Primitive neuroectodermal tumor

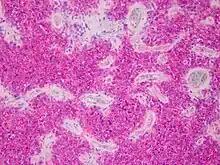
CD99 staining of tissue from peripheral PNET

The peripheral PNET (pPNET) is now thought to be virtually identical to Ewing sarcoma: